If My Heart Had Wings (video game)

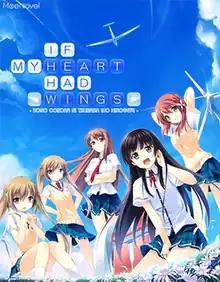

If My Heart Had Wings is a romance visual novel video game developed by Pulltop written by Asuta Konno who also wrote "". It was released in Japan in 2012, and internationally by MoeNovel in 2013 with the sexual content removed.